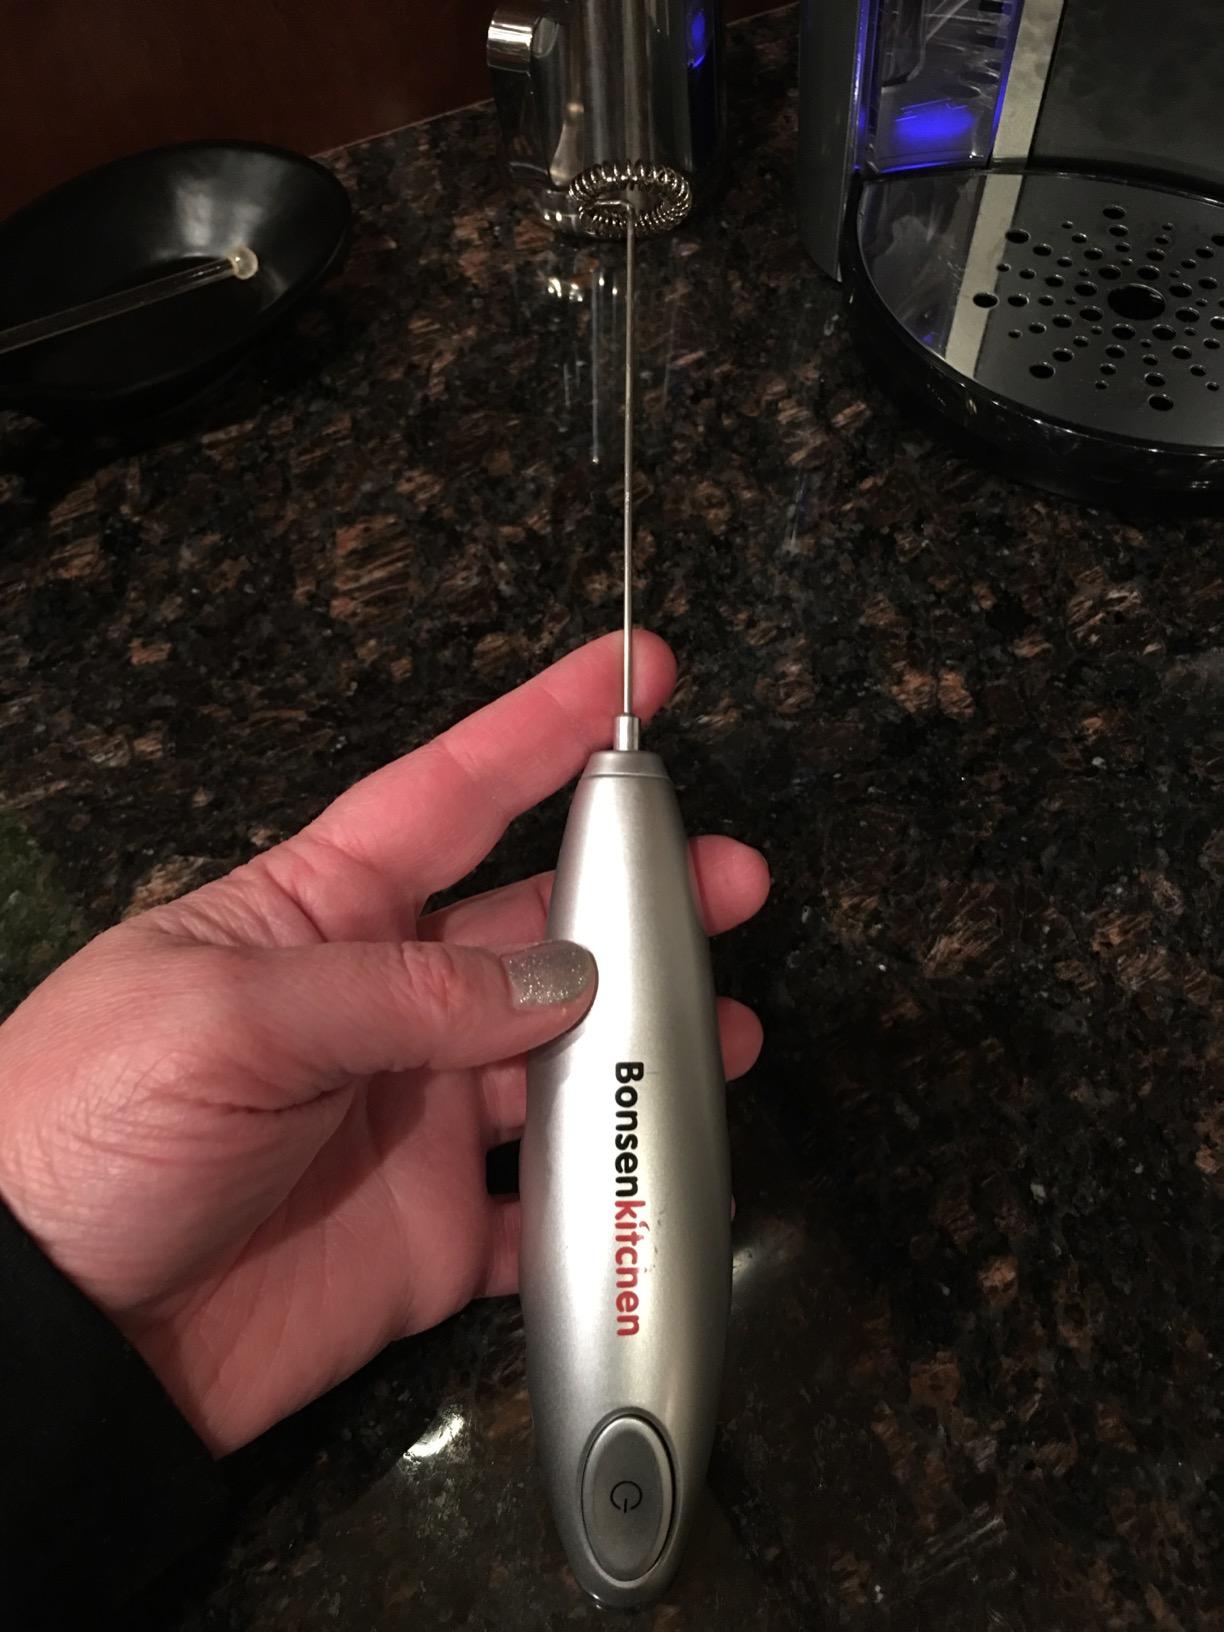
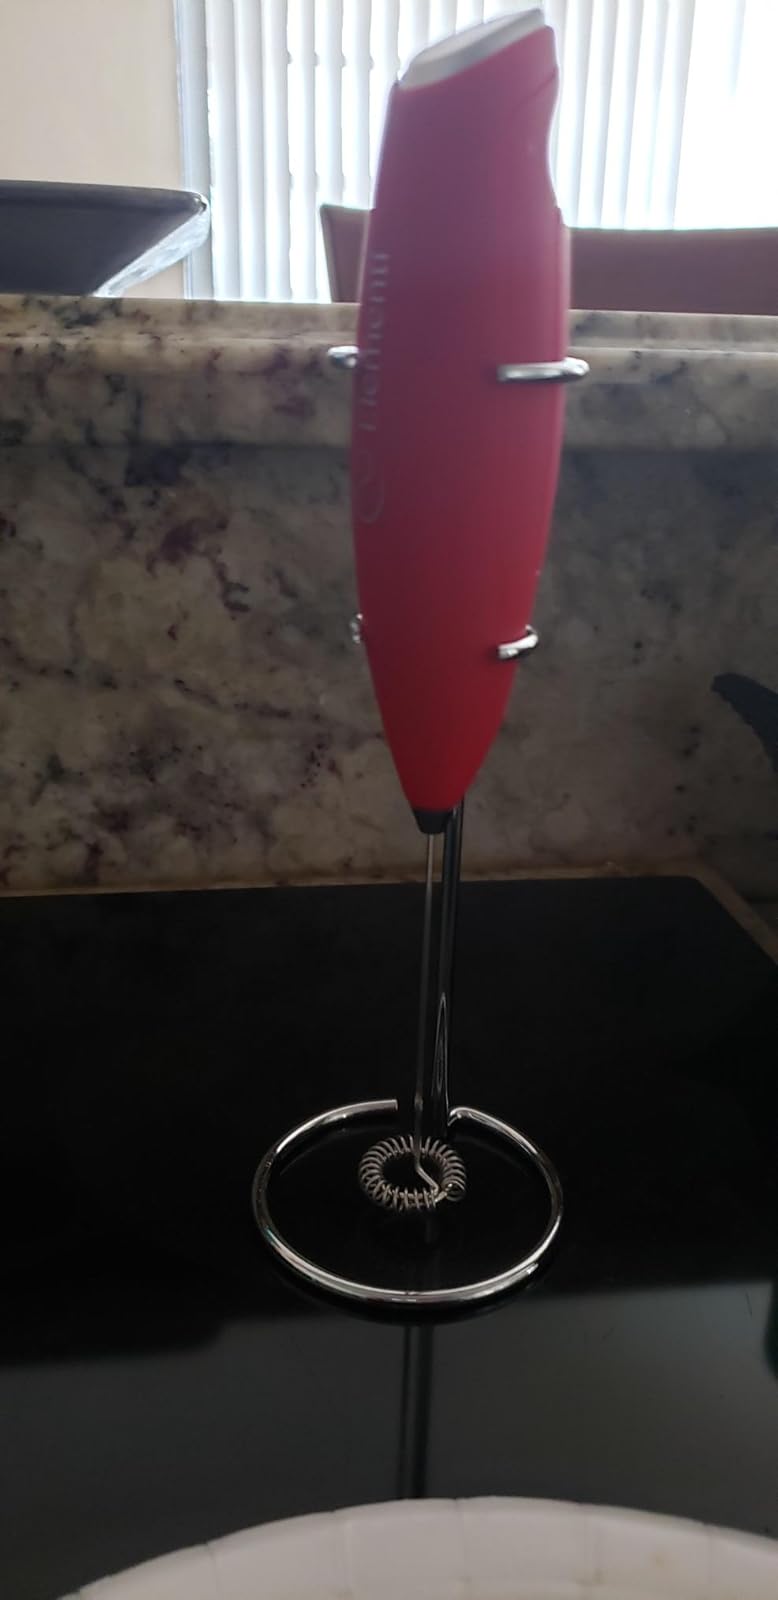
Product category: items_mixer
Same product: no